Delivery (cricket)

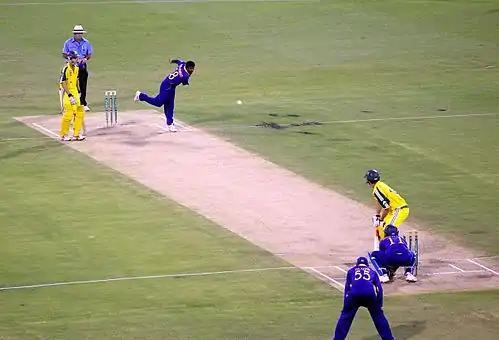
Sri Lanka Spinner Muttiah Muralitharan bowling to the batter, Adam Gilchrist

A delivery or ball in cricket is a single action of bowling a cricket ball toward the batter. Once the ball has been delivered, batters may attempt to score runs, with the bowler and other fielders attempting to stop this by getting the batters out. When the ball becomes dead, the next delivery can begin.